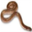
Label: worm